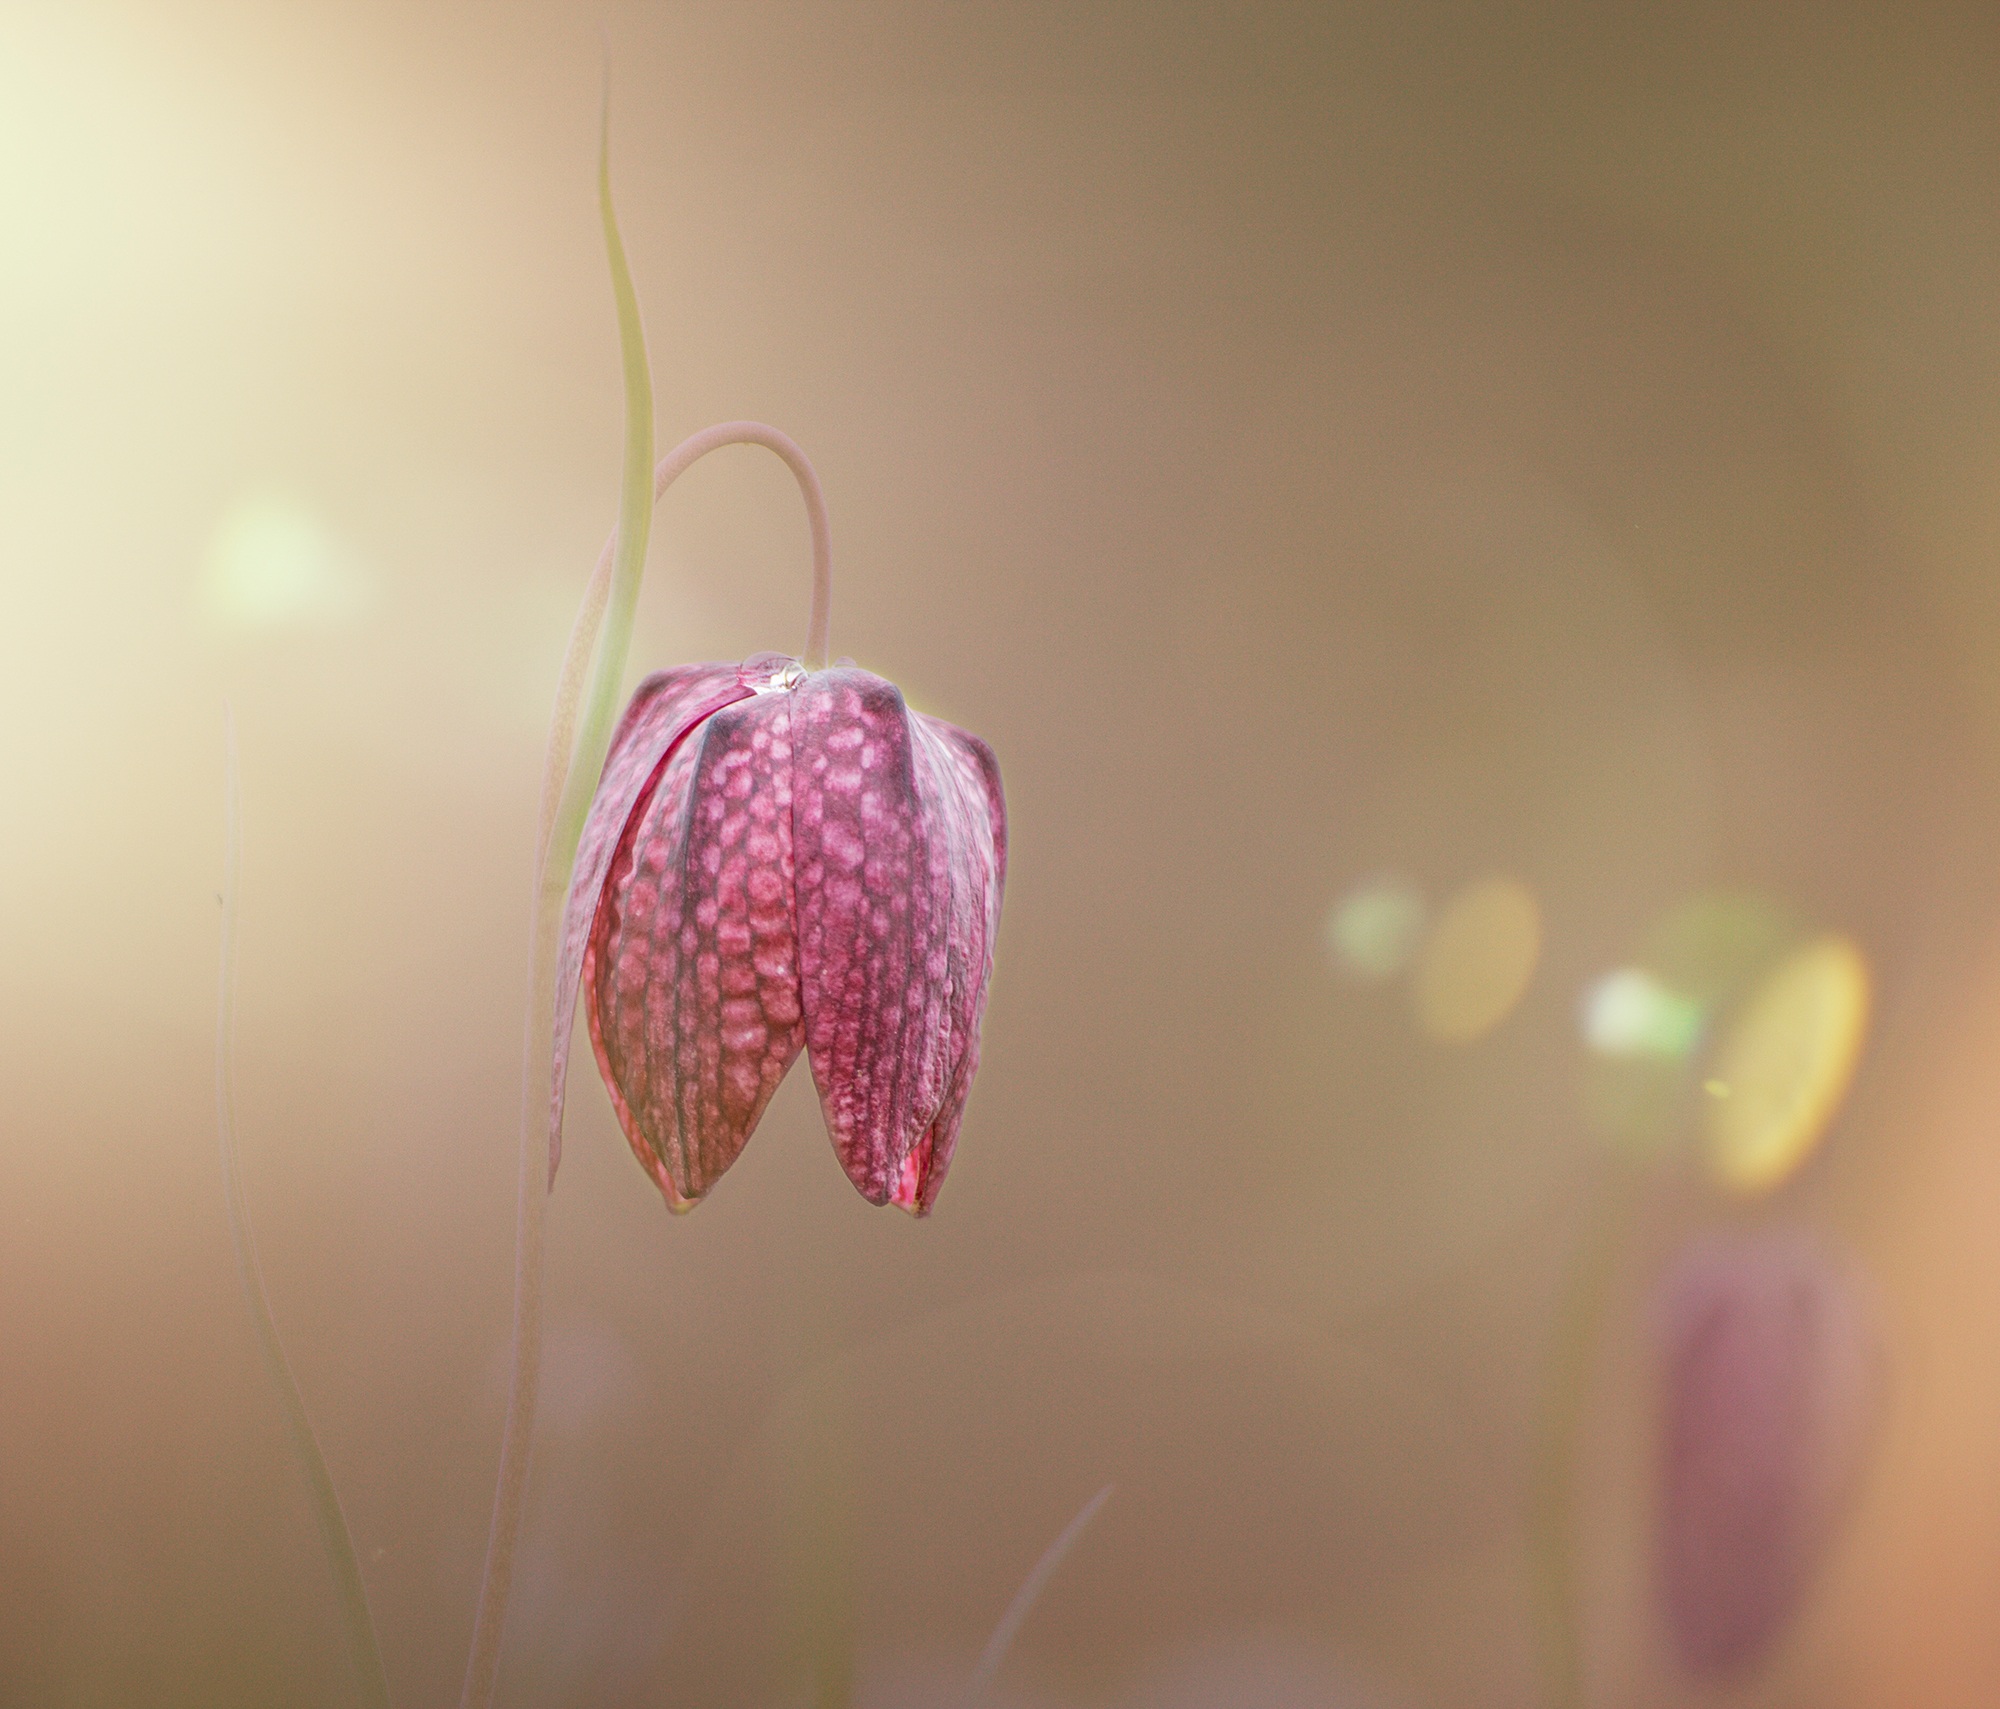
nature, blossom, bokeh, plant, sun, photography, leaf, flower, purple, petal, bloom, spring, green, red, color, garden, pink, close, flora, flowers, close up, human body, eye, violet, april, chequered, organ, early bloomer, light reflections, macro photography, garden flowers, fr hlingsanfang, harbinger of spring, flowering plant, inflorescences, lily family, fritillaria meleagris, plant stem, land plant, light leaks